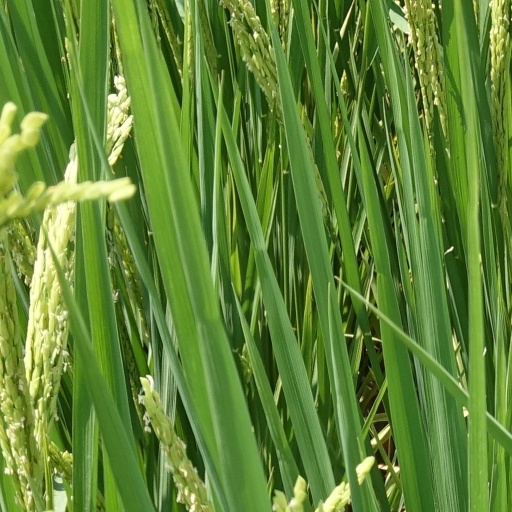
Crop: rice